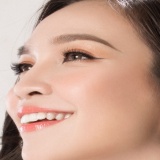
ca sĩ Hiền Thục